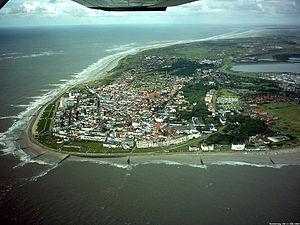
Norderney est une île allemande d'environ 26 km² et la troisième des Îles de la Frise-Orientale vu de l'Ouest entre Juist et Baltrum. Elle appartient comme ville à l'arrondissement d'Aurich et au Land de Basse-Saxe.